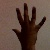
The image shows a hand gesture representing the number 5 in Indian Sign Language.